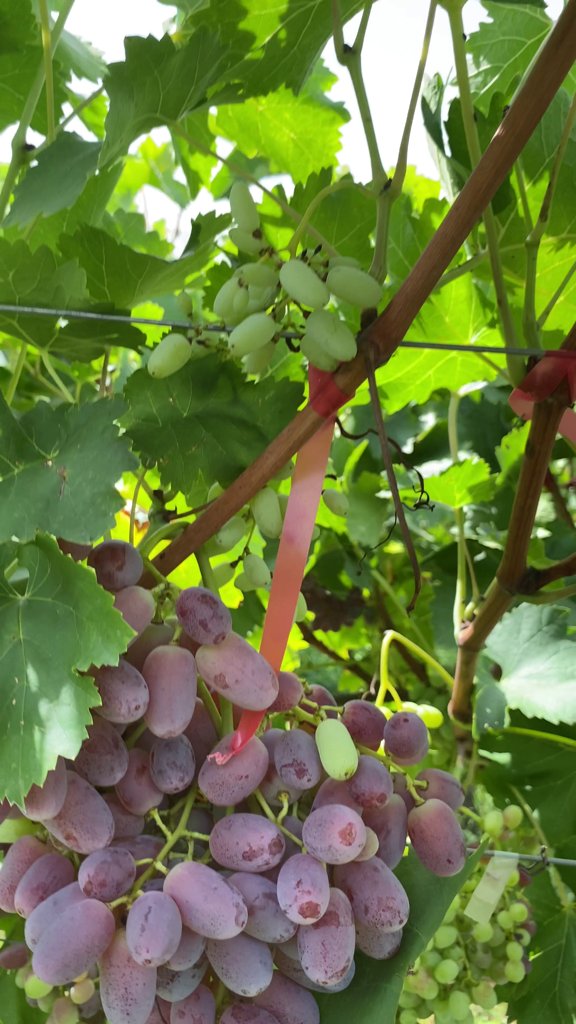
Berries visible: 127
Grape clusters: 4